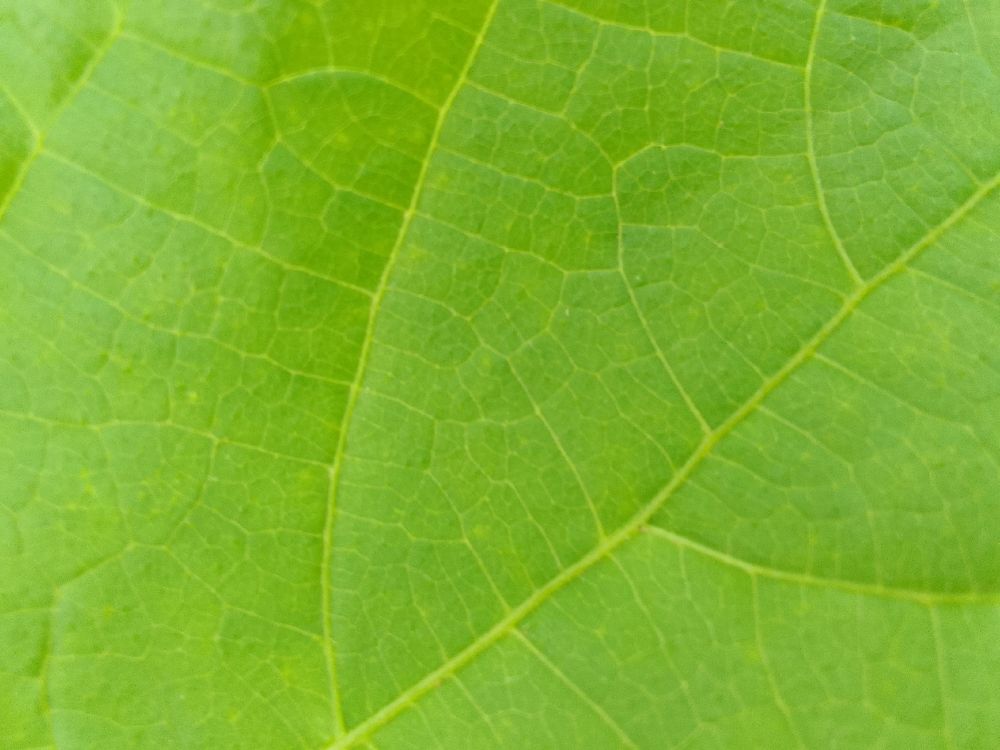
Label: healthy